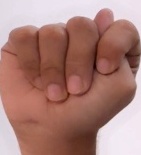
ASL sign: T